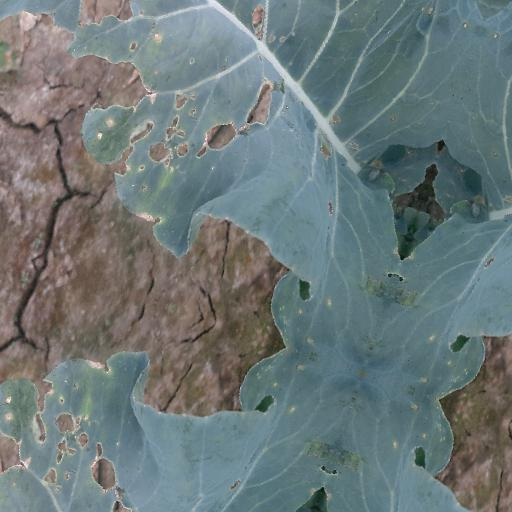
Label: Black Rot